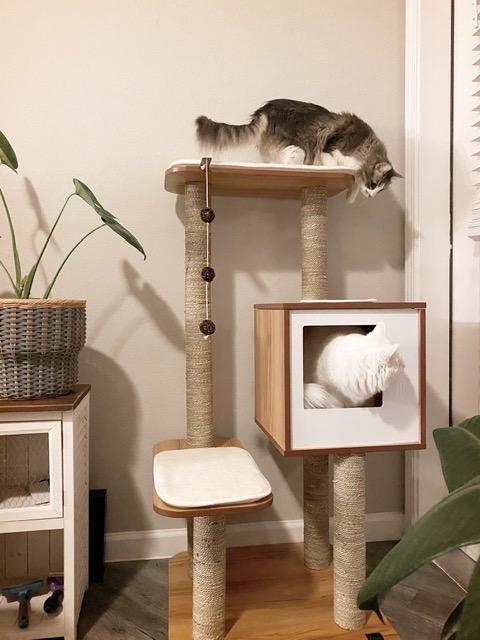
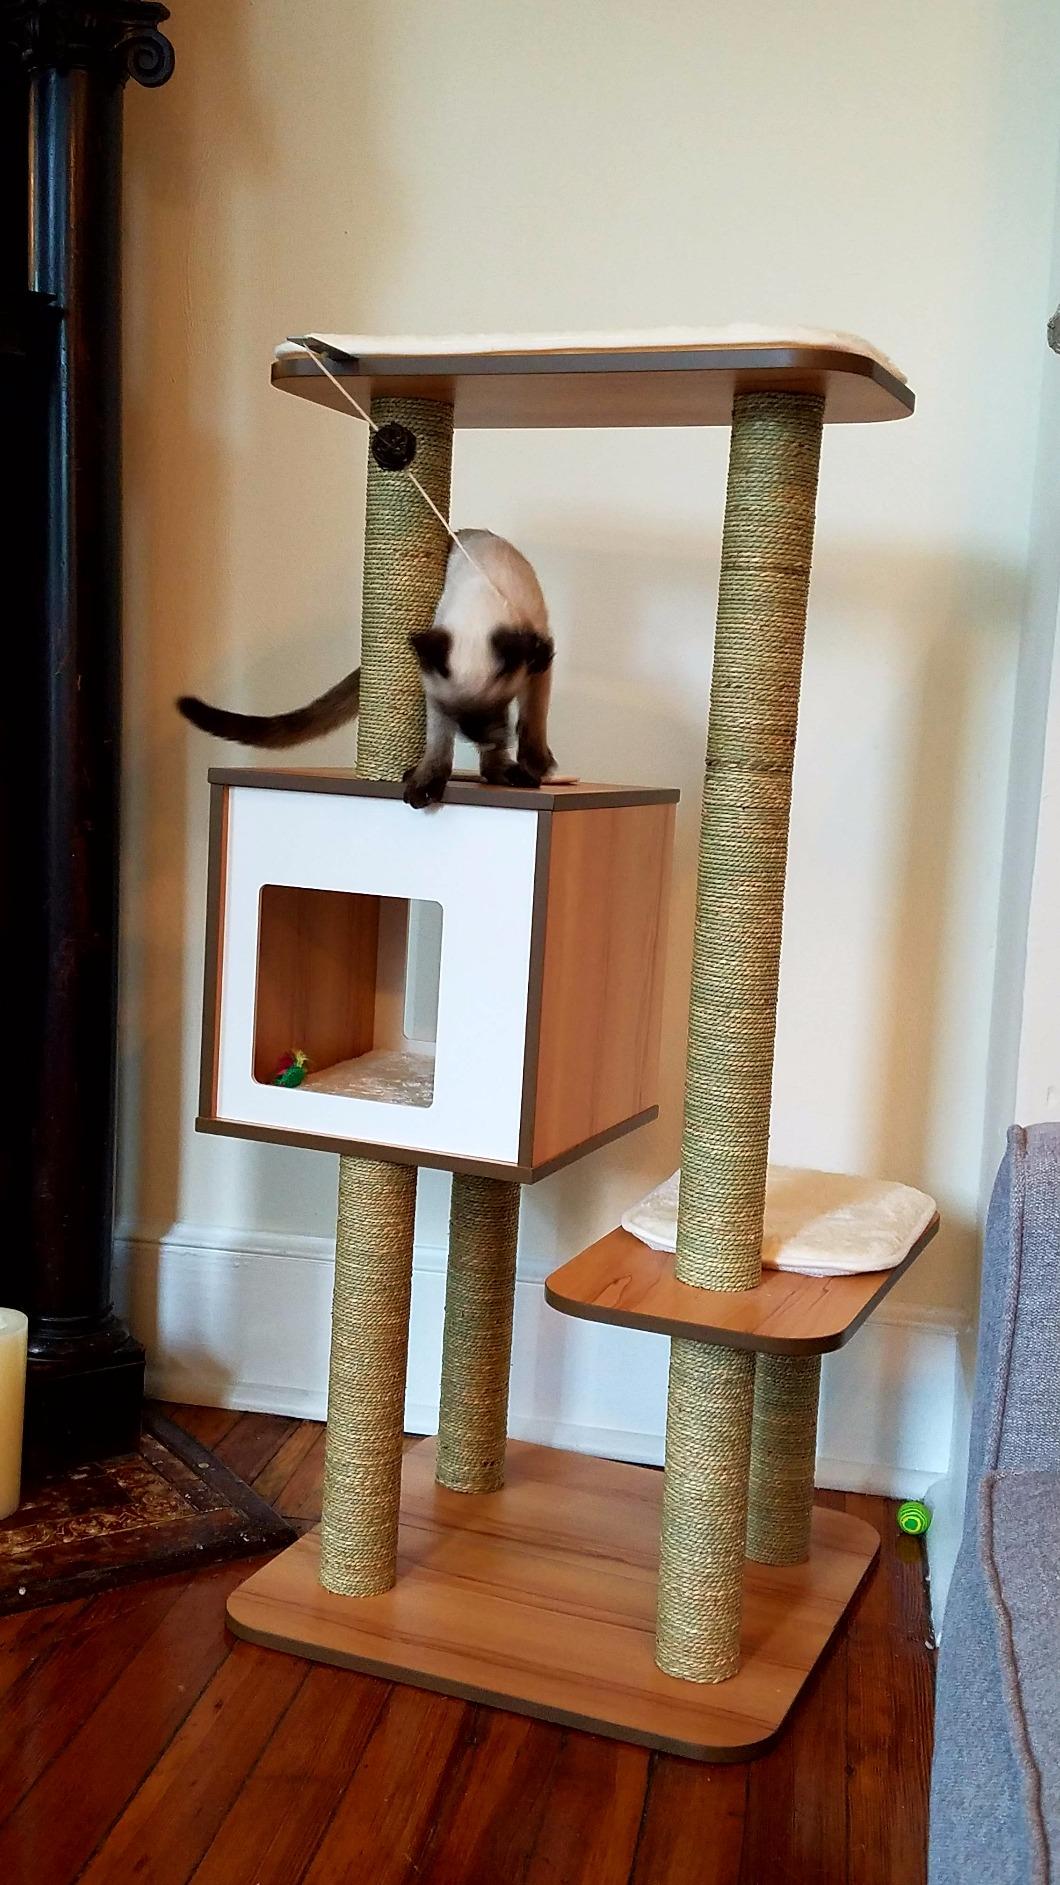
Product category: items_cat tree
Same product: yes